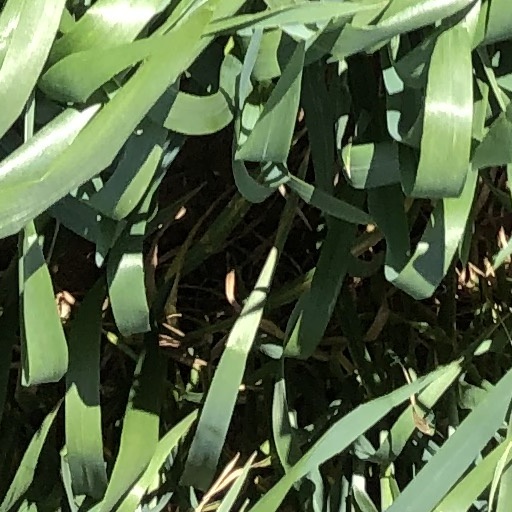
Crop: wheat